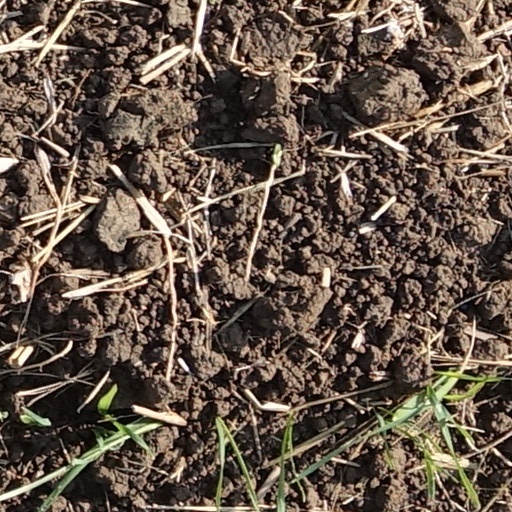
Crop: wheat